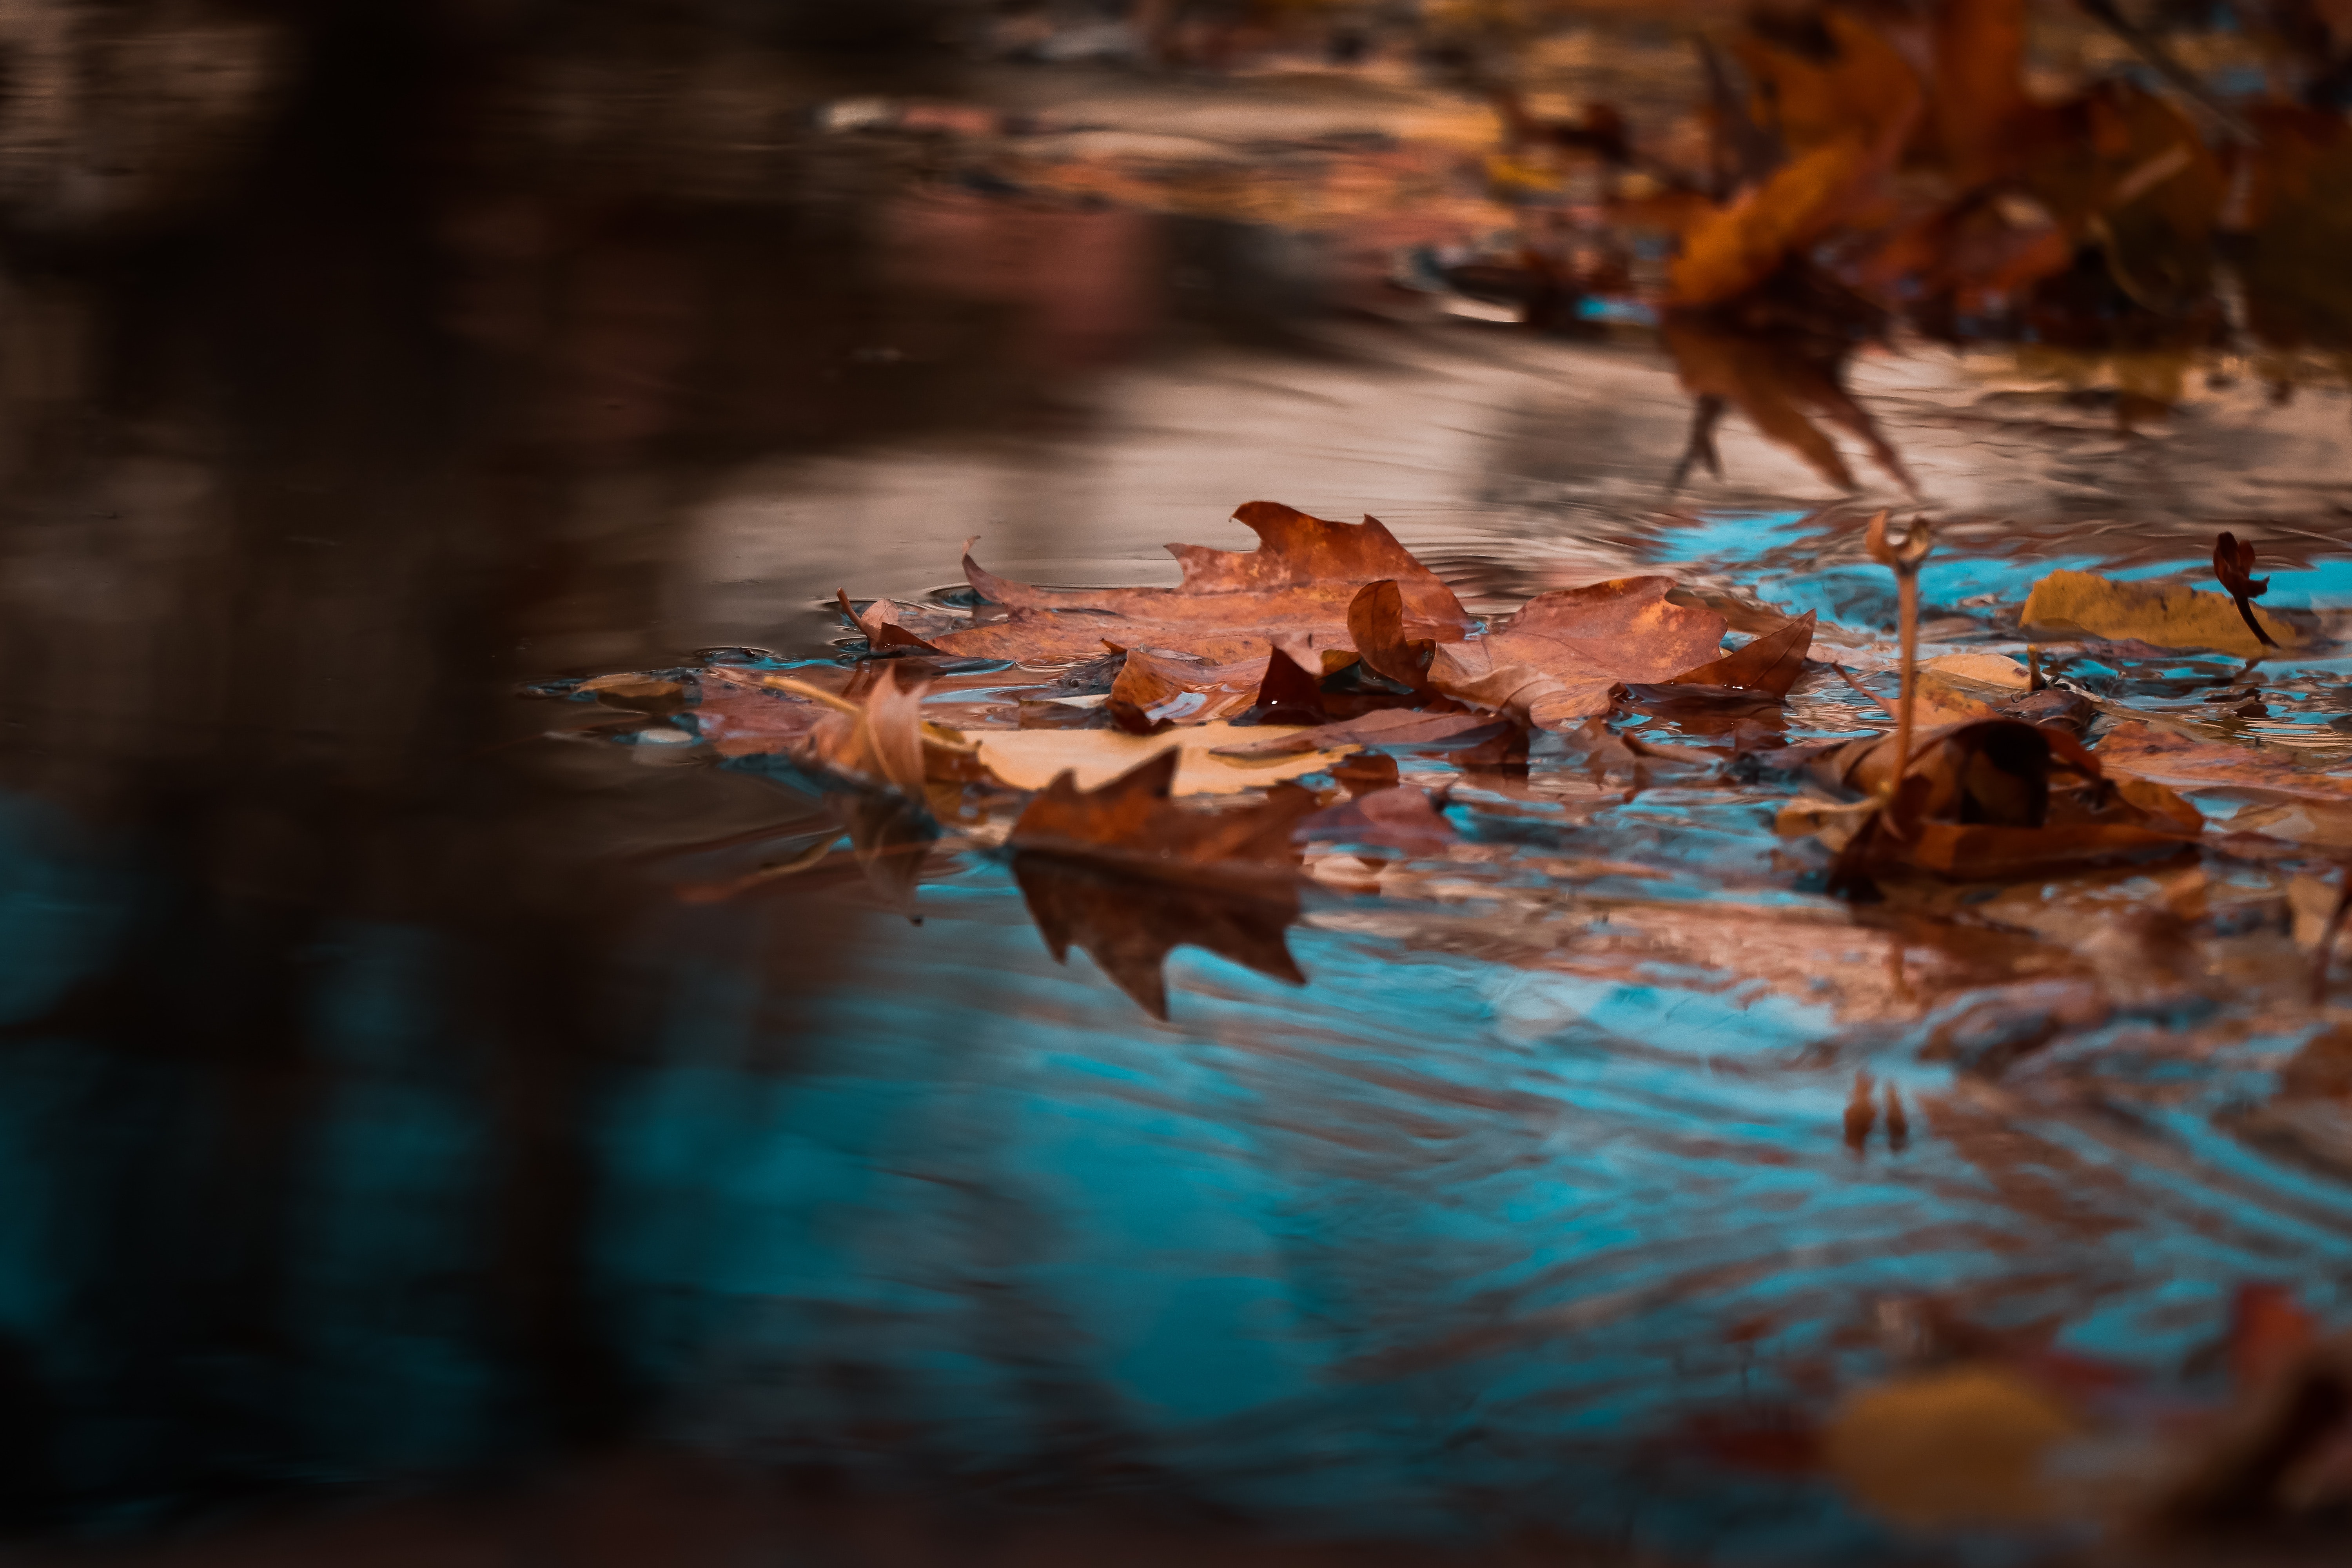
leaf, water, nature, reflection, blue, sky, tree, autumn, watercourse, adaptation, plant, branch, wood, pond, deciduous, formation, Tints and shades, painting, water lily, still life photography